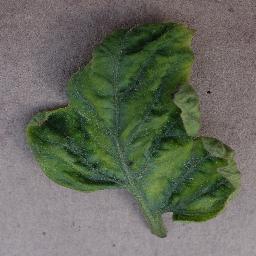
Label: Tomato___Tomato_Yellow_Leaf_Curl_Virus